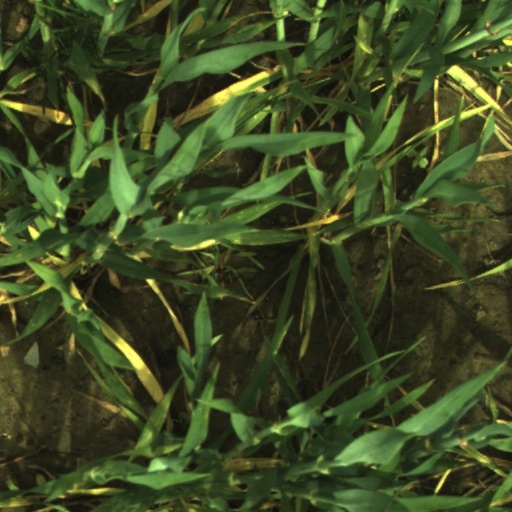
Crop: wheat